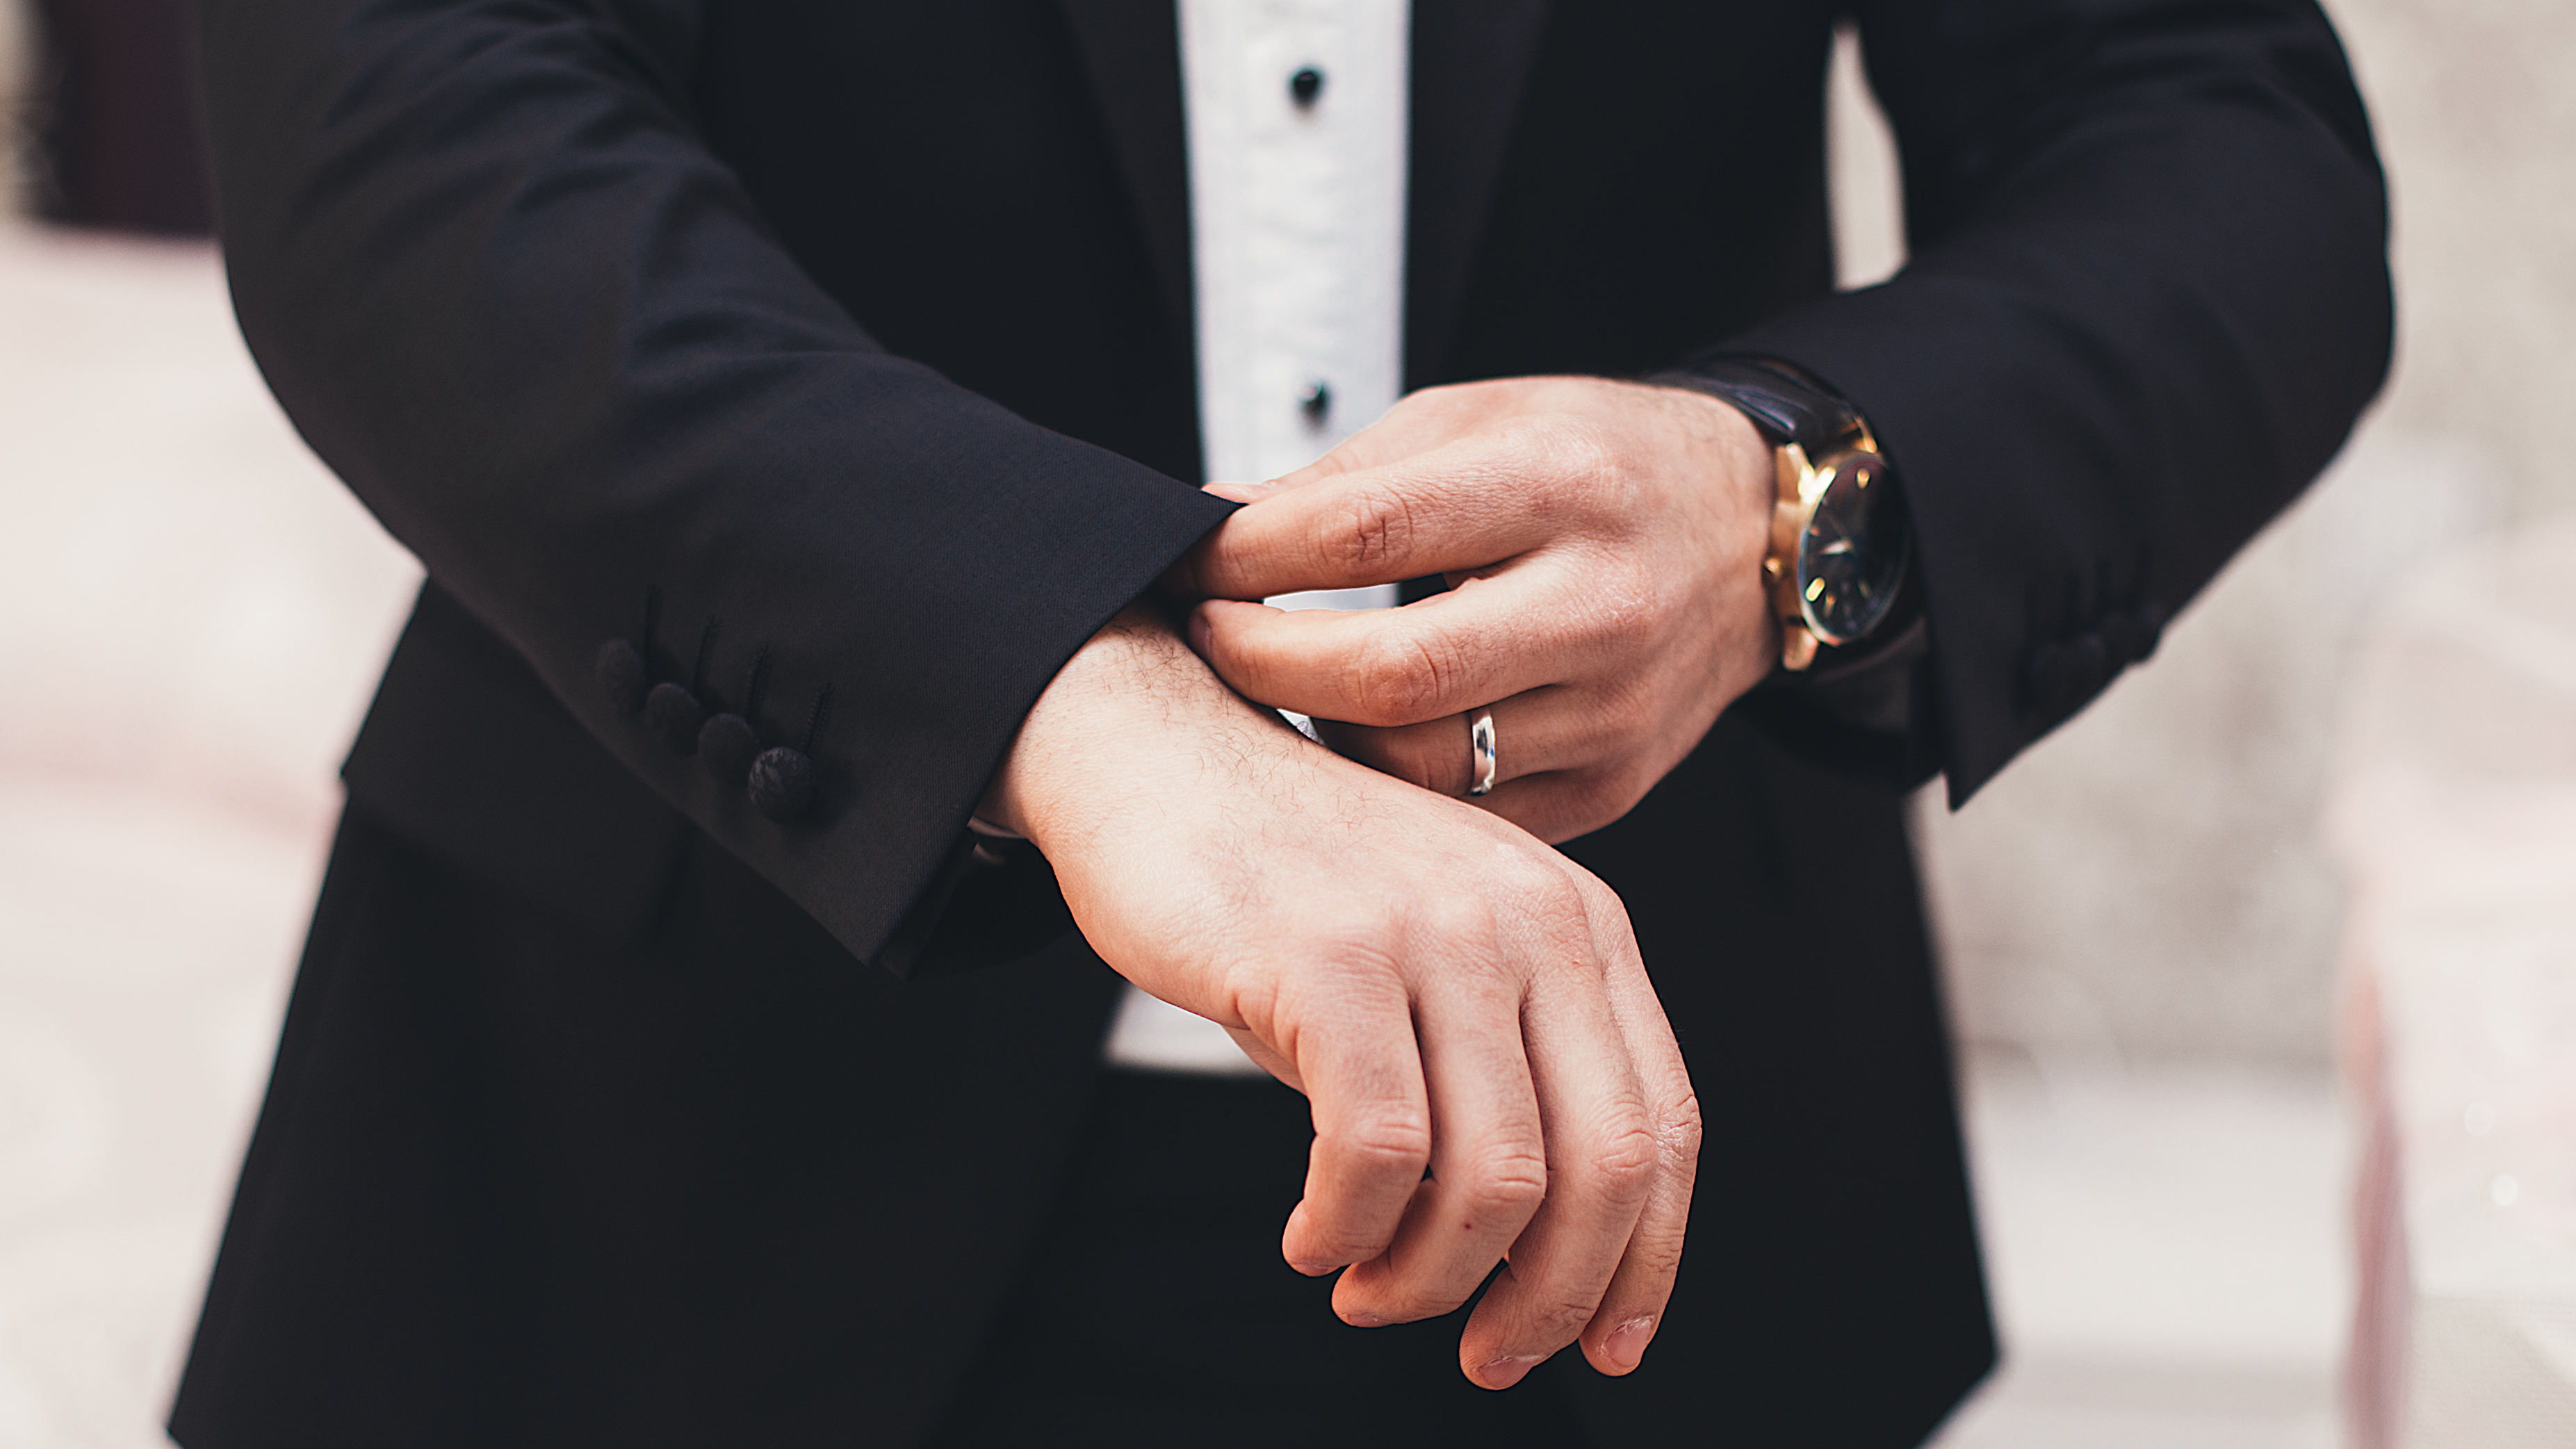
hand, man, male, groom, ceremony, formal wear